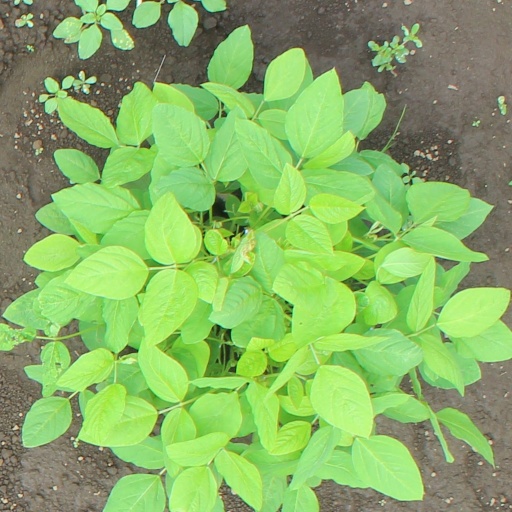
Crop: soybean